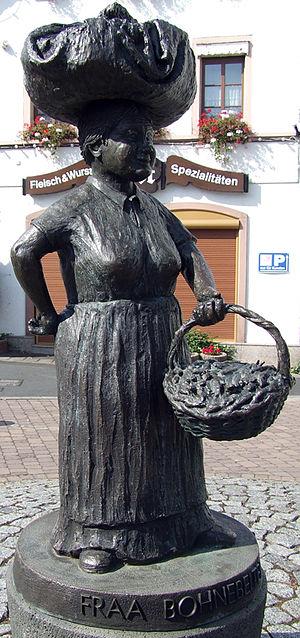
Fraa Bohnebeitel (Madame haricot sac): Mombach memorial de carneval donnée par Genobank Mainz eG en memoire de centenaire en 1996 et le Mombacher Carneval Verein 1886 e.V. – Die Bohnebeitel – évoquer le jubilé des 111 années”